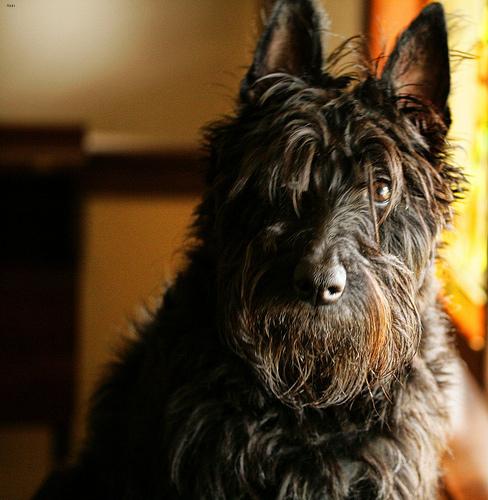
Breed: scottish terrier